National Register of Historic Places listings in Kansas City, Missouri

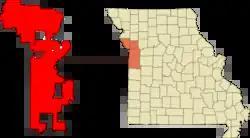
Location of Kansas City in Missouri

This is intended to be a complete list of the properties and districts on the National Register of Historic Places in the Jackson County portions of Kansas City, Missouri, United States. Latitude and longitude coordinates are provided for many National Register properties and districts; these locations may be seen together in an online map.